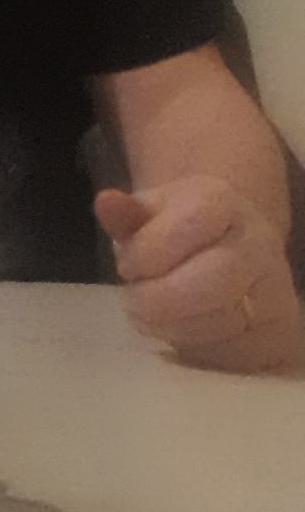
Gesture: no_gesture